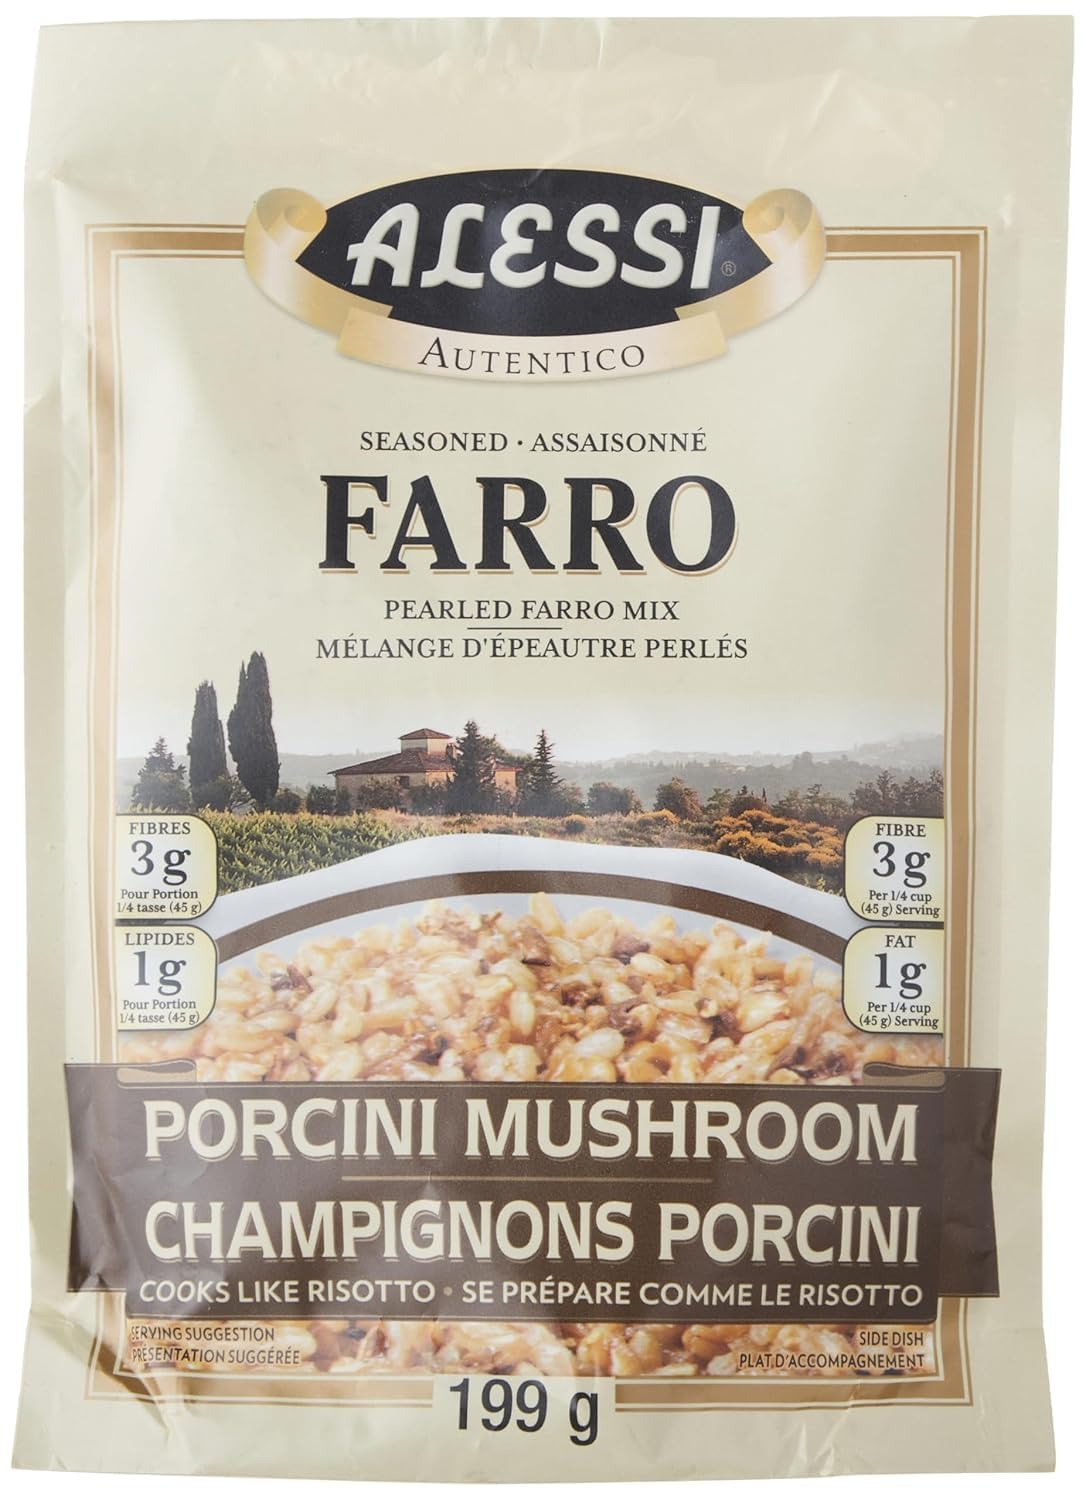
Item Name: Alessi Porcini Mushroom Farro, 7 Ounce (6 Pack)
Bullet Point 1: Farro is an ancient grain enjoyed not only for its taste but also for its nutritional value
Bullet Point 2: Porcini mushrooms add a rich and savory depth
Bullet Point 3: Great for salads, soups, or eaten on its own
Bullet Point 4: High in protein, fiber, and iron
Bullet Point 5: Quick and easy to prepare. Ready in less than 25 minutes!
Value: 42.0
Unit: Ounce

Price: 3.99